Mahabat Maqbara complex

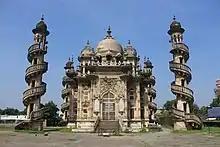
Bahauddin Maqbara

The adjacent mausoleum in north was constructed by Mahabat Khan II's Vizier (minister) Sheikh Bahauddin Hussain Bhar with his own funds during 1891–1896. It is known as the Bahauddin Maqbara or Vazir's Maqbara.